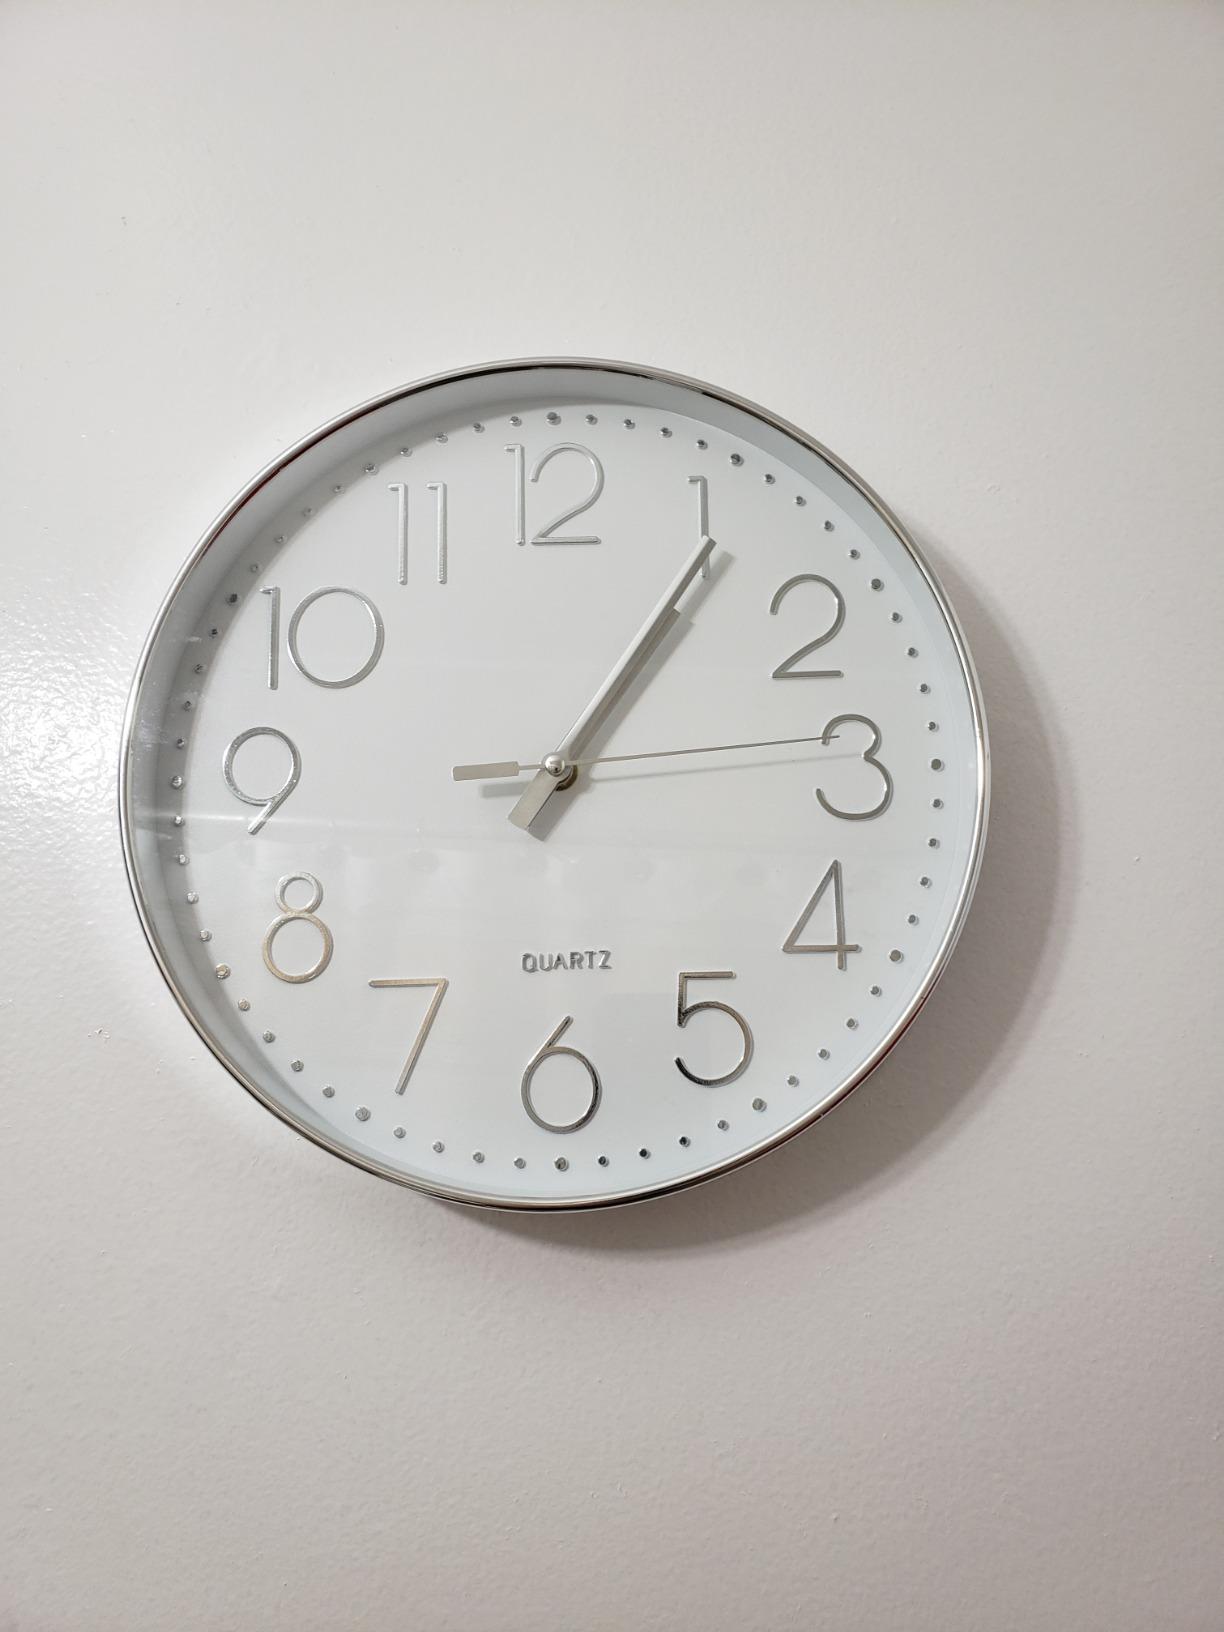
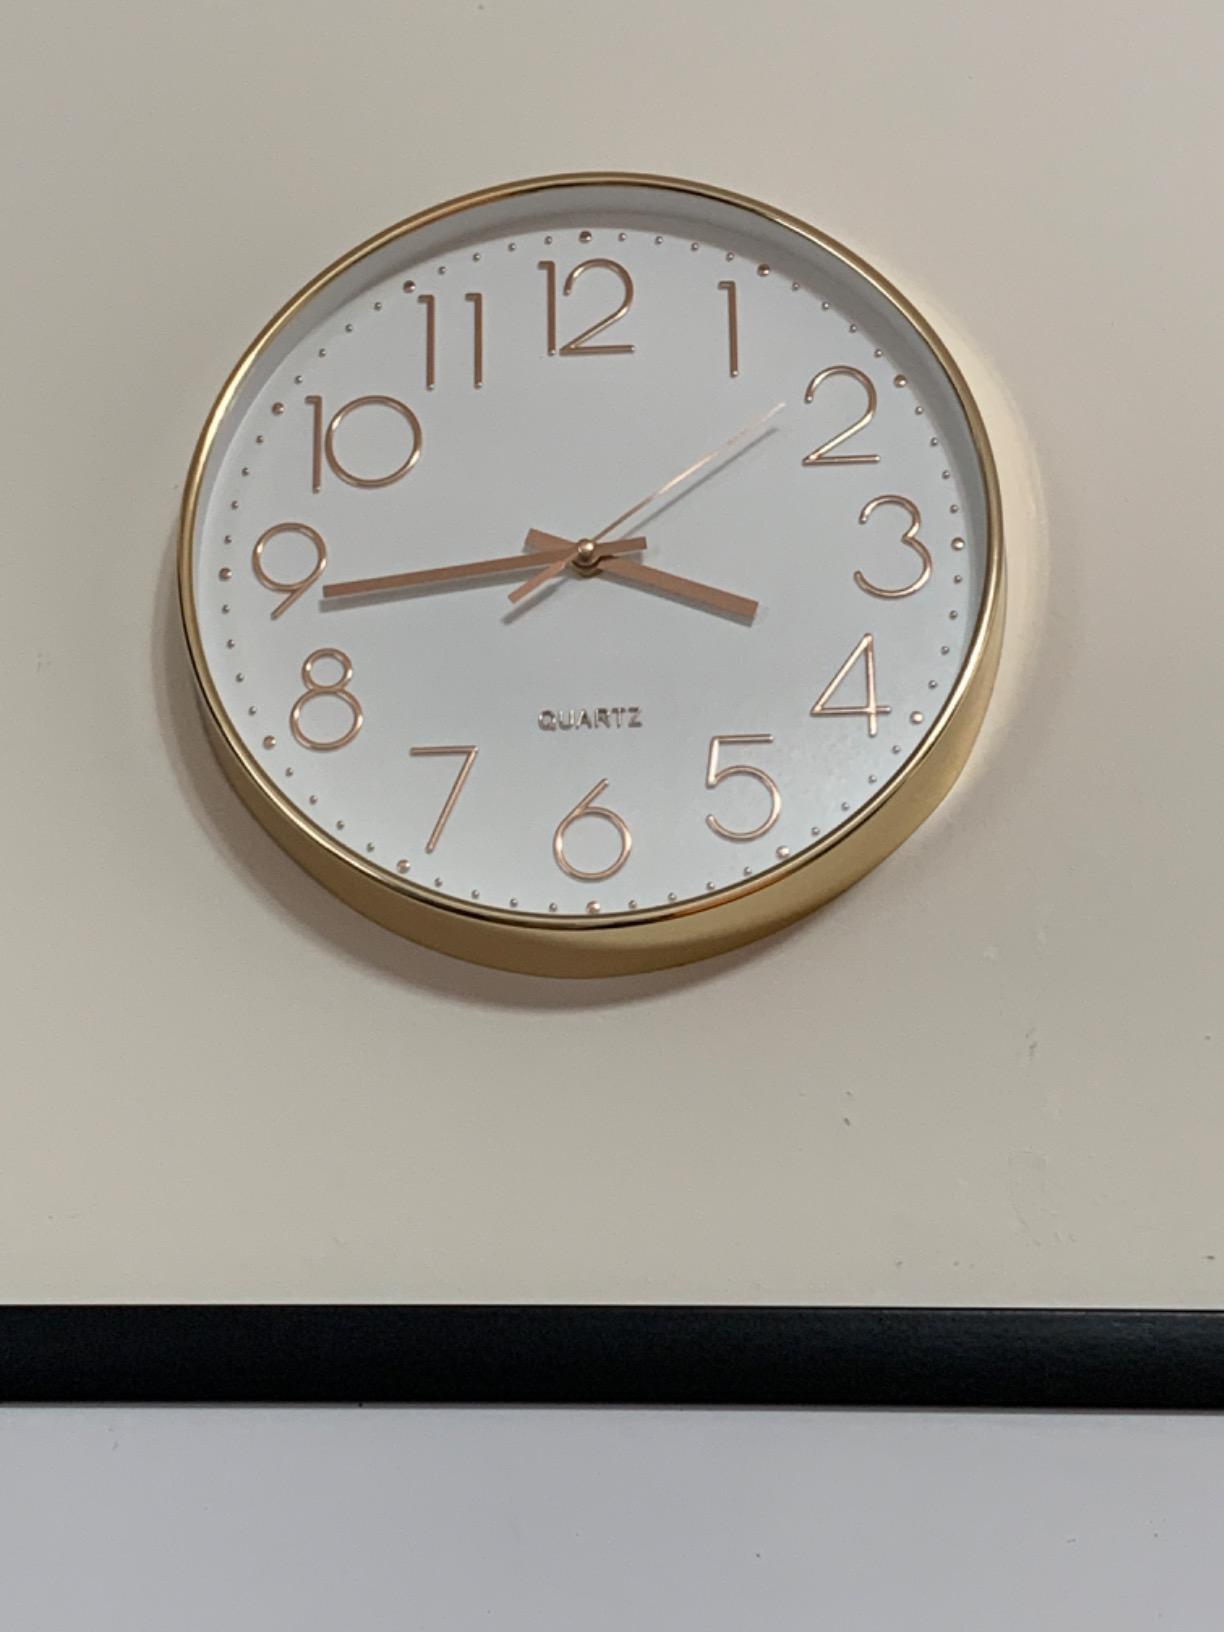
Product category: clock
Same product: no